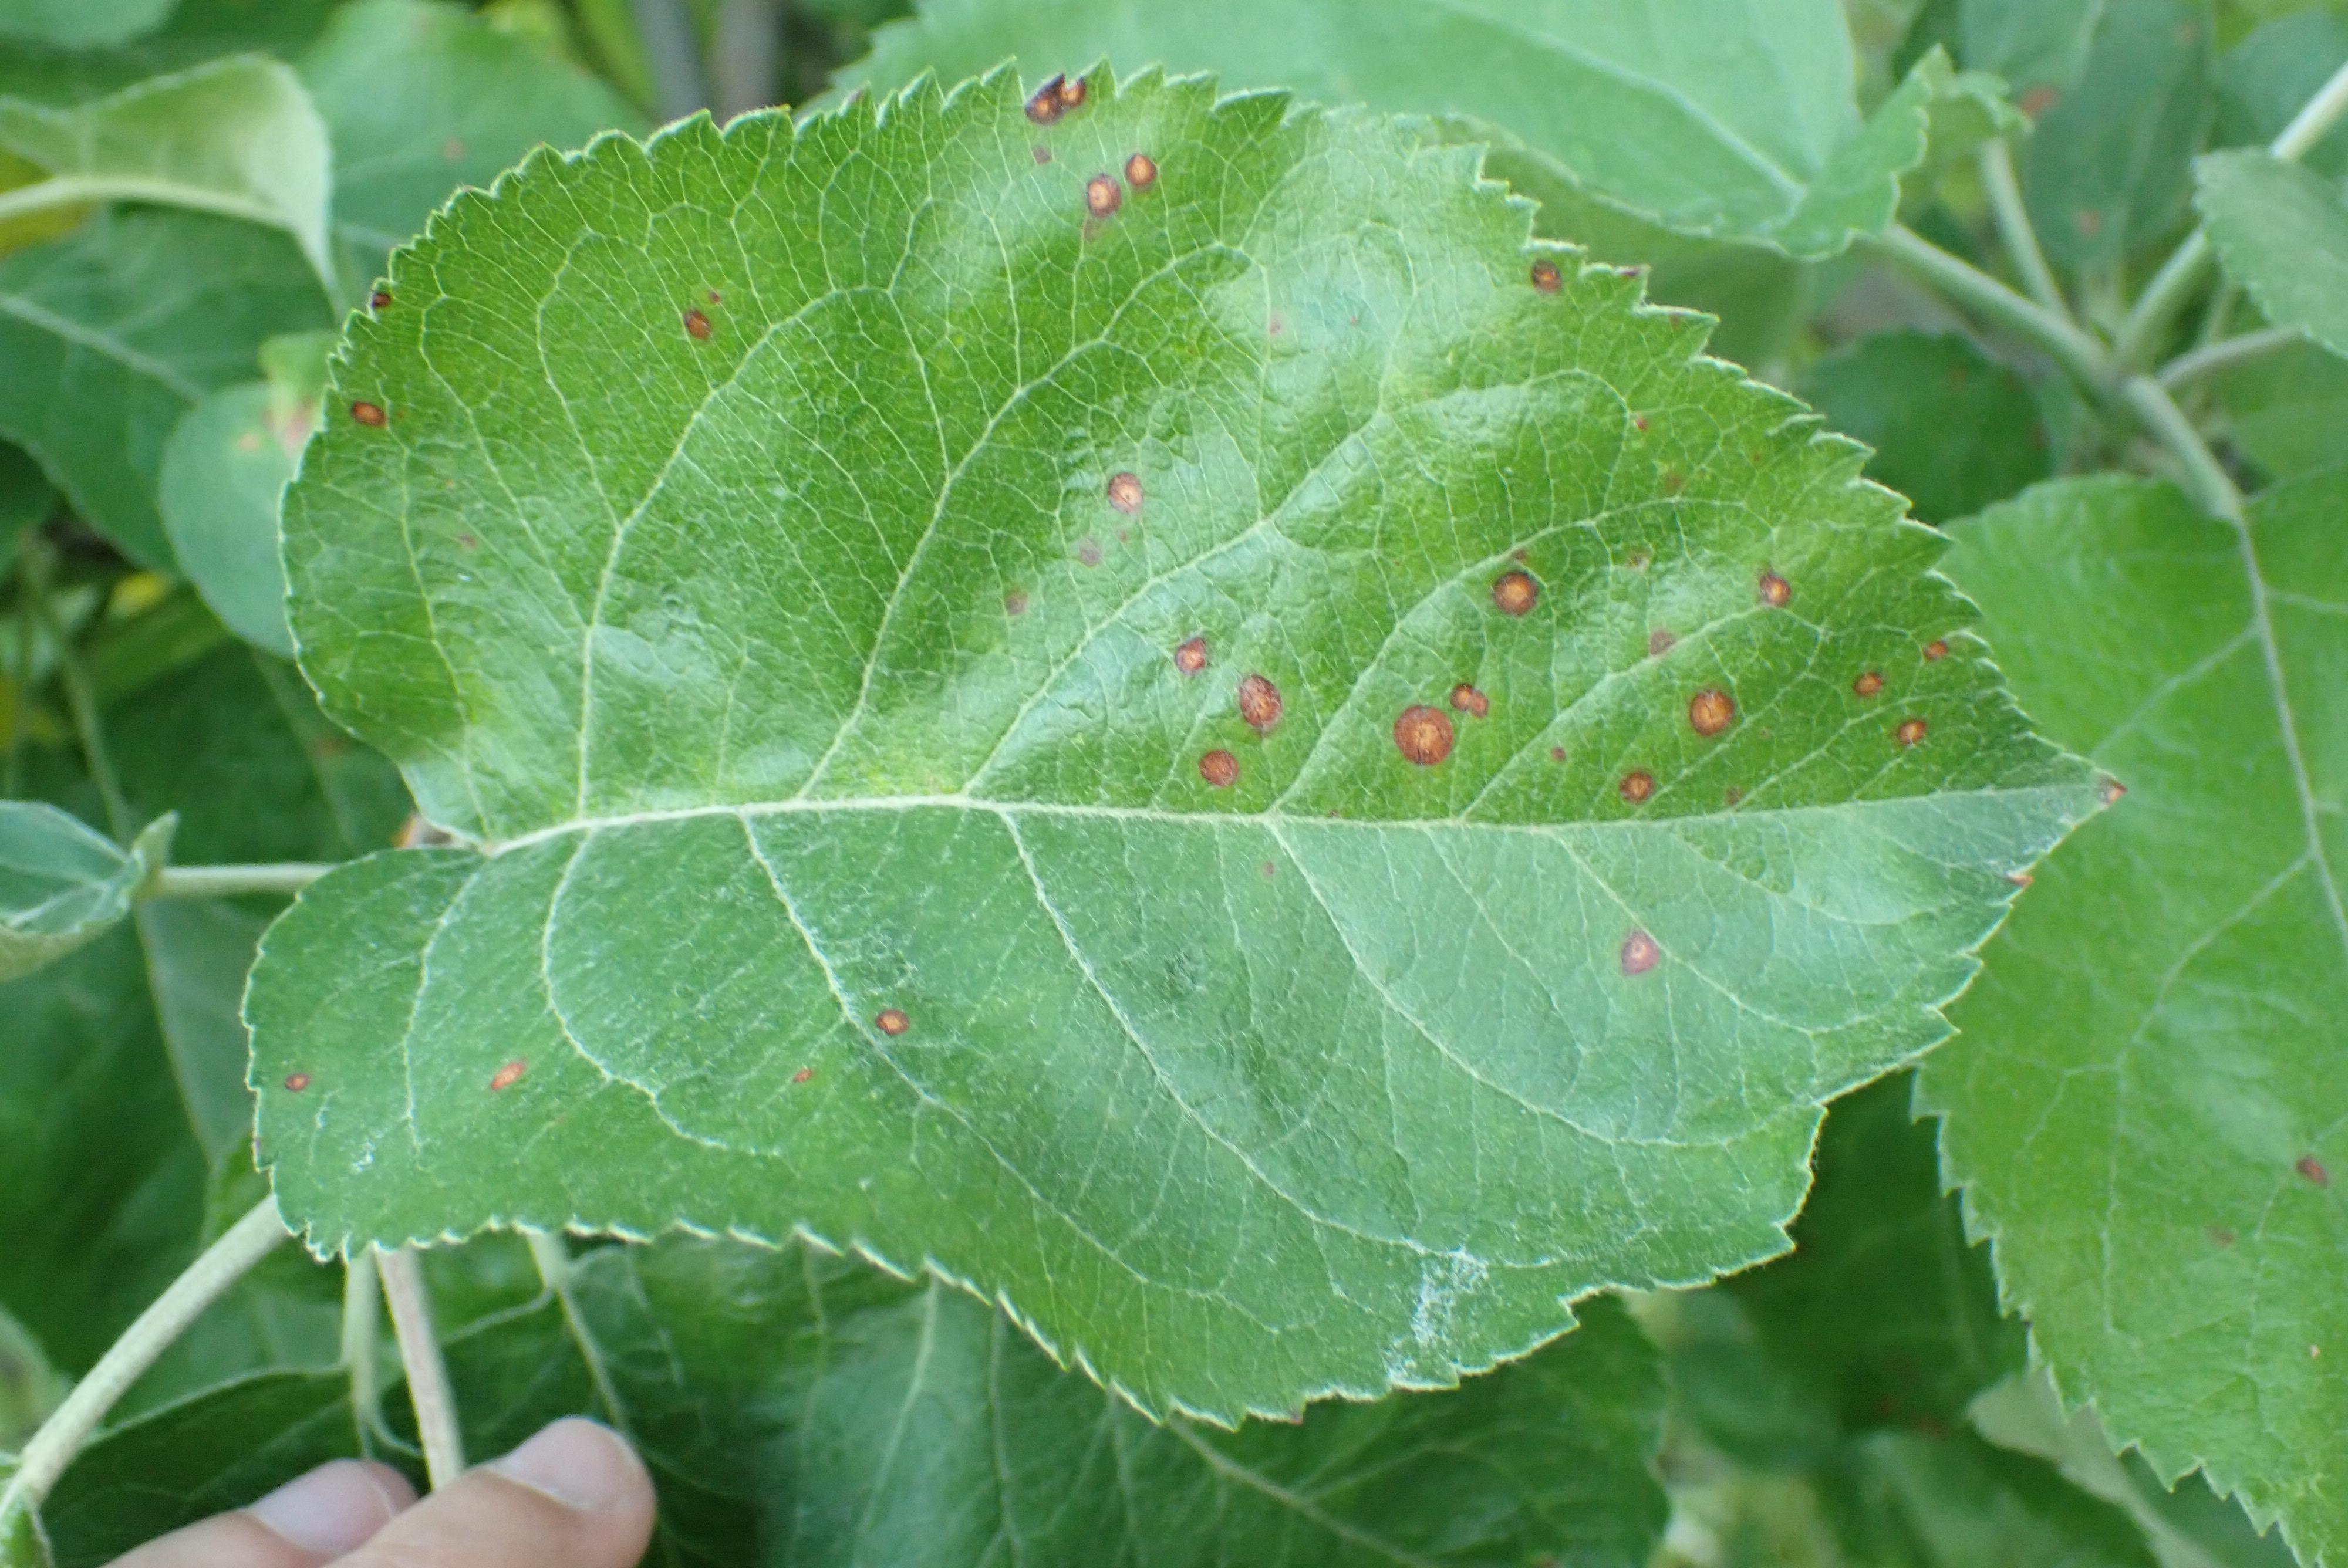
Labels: frog_eye_leaf_spot